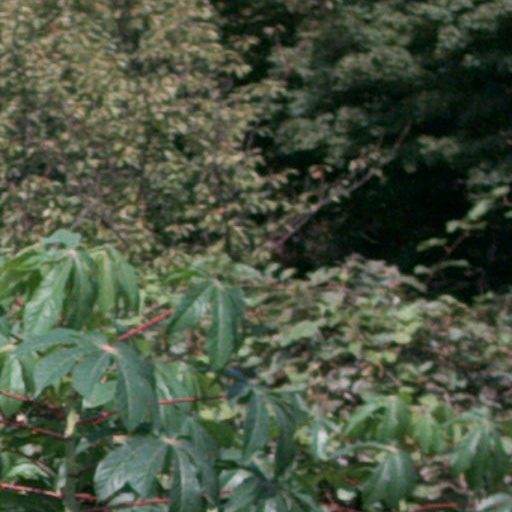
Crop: cassava